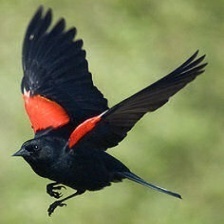
Species: RED WINGED BLACKBIRD
Scientific name: AGELAIUS PHOENICEUS